Selwyn Edge

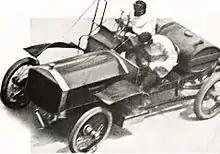
Breaking the 24-hour distance record

At the 1903 Gordon Bennett, Edge had an 80 hp (60 kW) Napier, the Type K5, but was disqualified. Edge (with Arthur McDonald, manager of Napiers' Genoa factory, as riding mechanic) fared no better with the K5 in the 1904 Gordon Bennett in Germany.